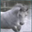
Label: horse